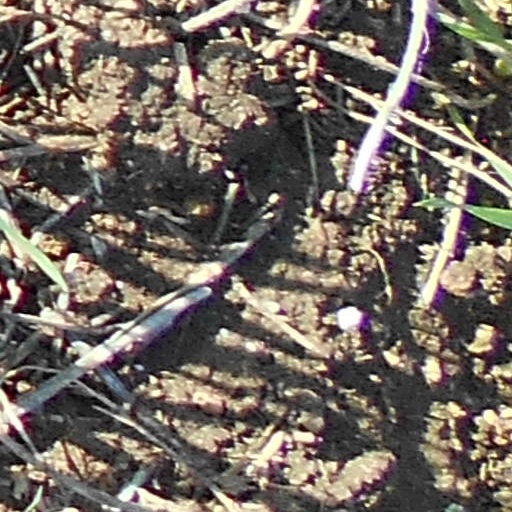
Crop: wheat